Andriamangarira

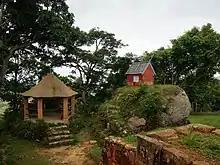
Sacred House of Andriamangarira at the royal city of Antsahadinta

Andriamangarira was a king from the Merina Kingdom in Madagascar. He founded the royal city of Antsahadinta in around 1725. He was the grandson of King Andriamasinavalona, son of Rasohanamanjaka of Ambohimahamanina, one of his daughters, with a certain Andriandambozozoro, Lord of Ivatobe avaratra and Malaza in Ambodirano Imerinatsimo.